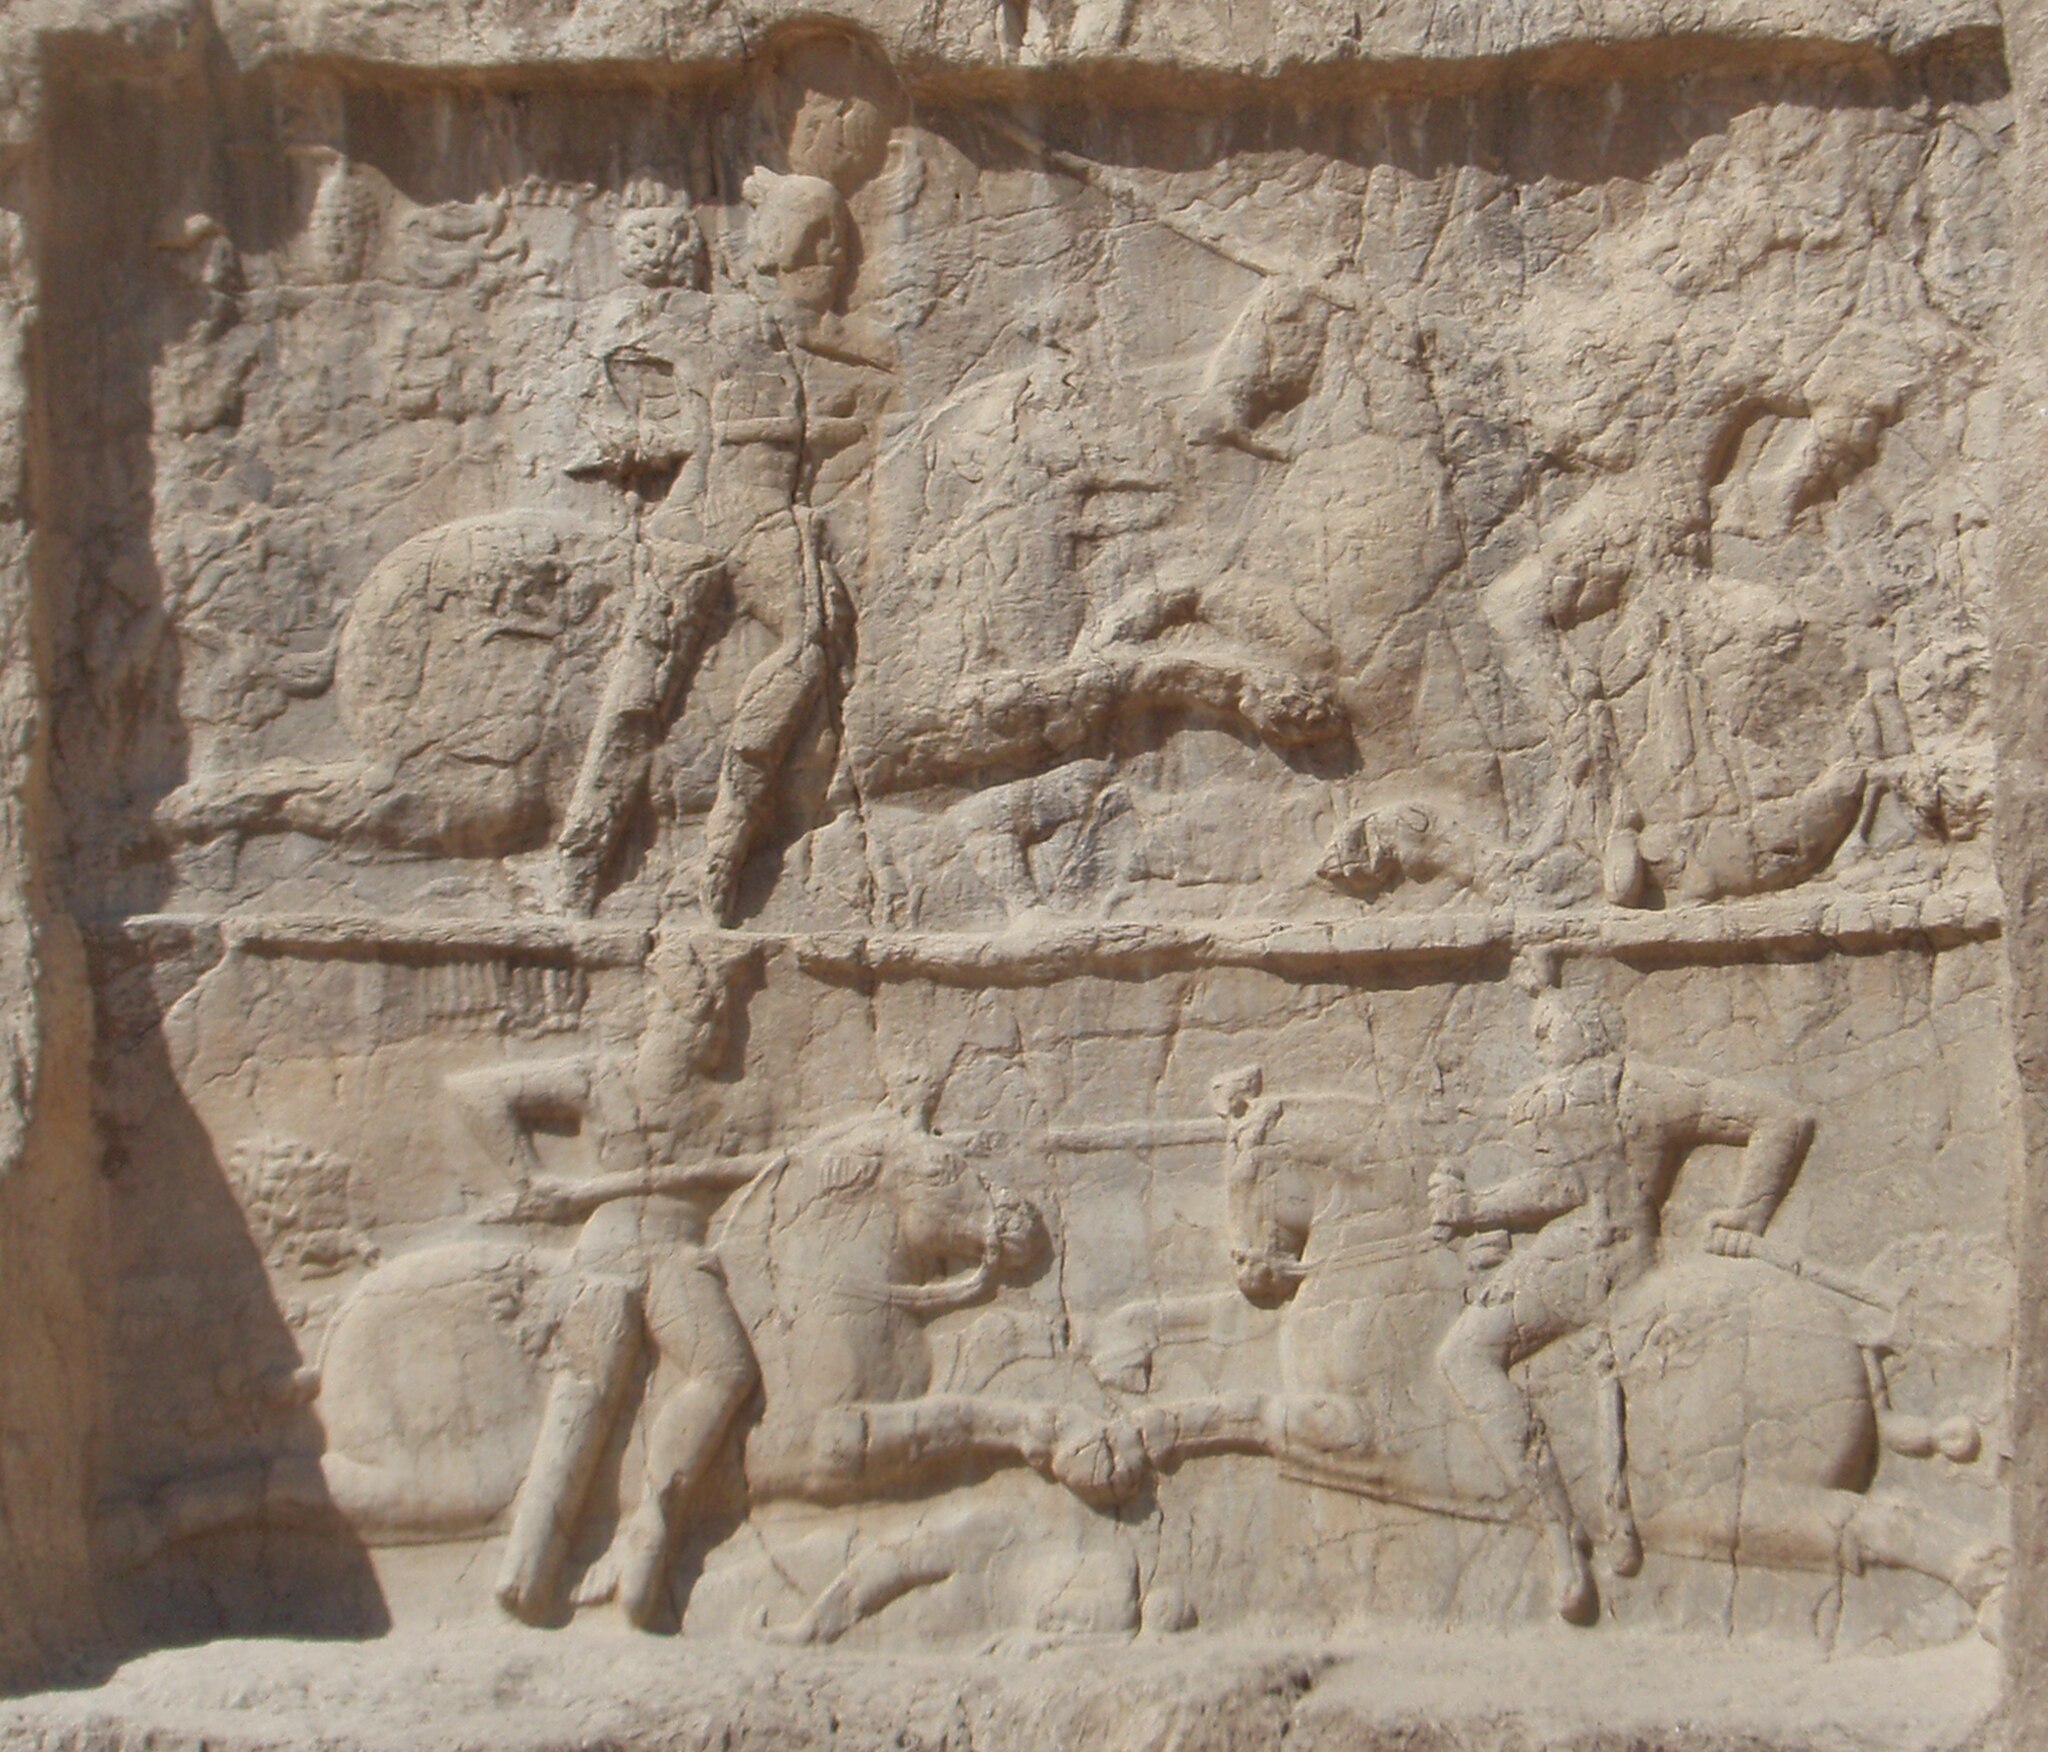
Title: Relief Bahram II
Description: Relief "Victory of Bahram II " in Naqsh-e Rustam , Iran
Date: 2008-10-10
Categories: GFDL, Relief of equestrian combat of Bahram II, License migration redundant, Self-published work